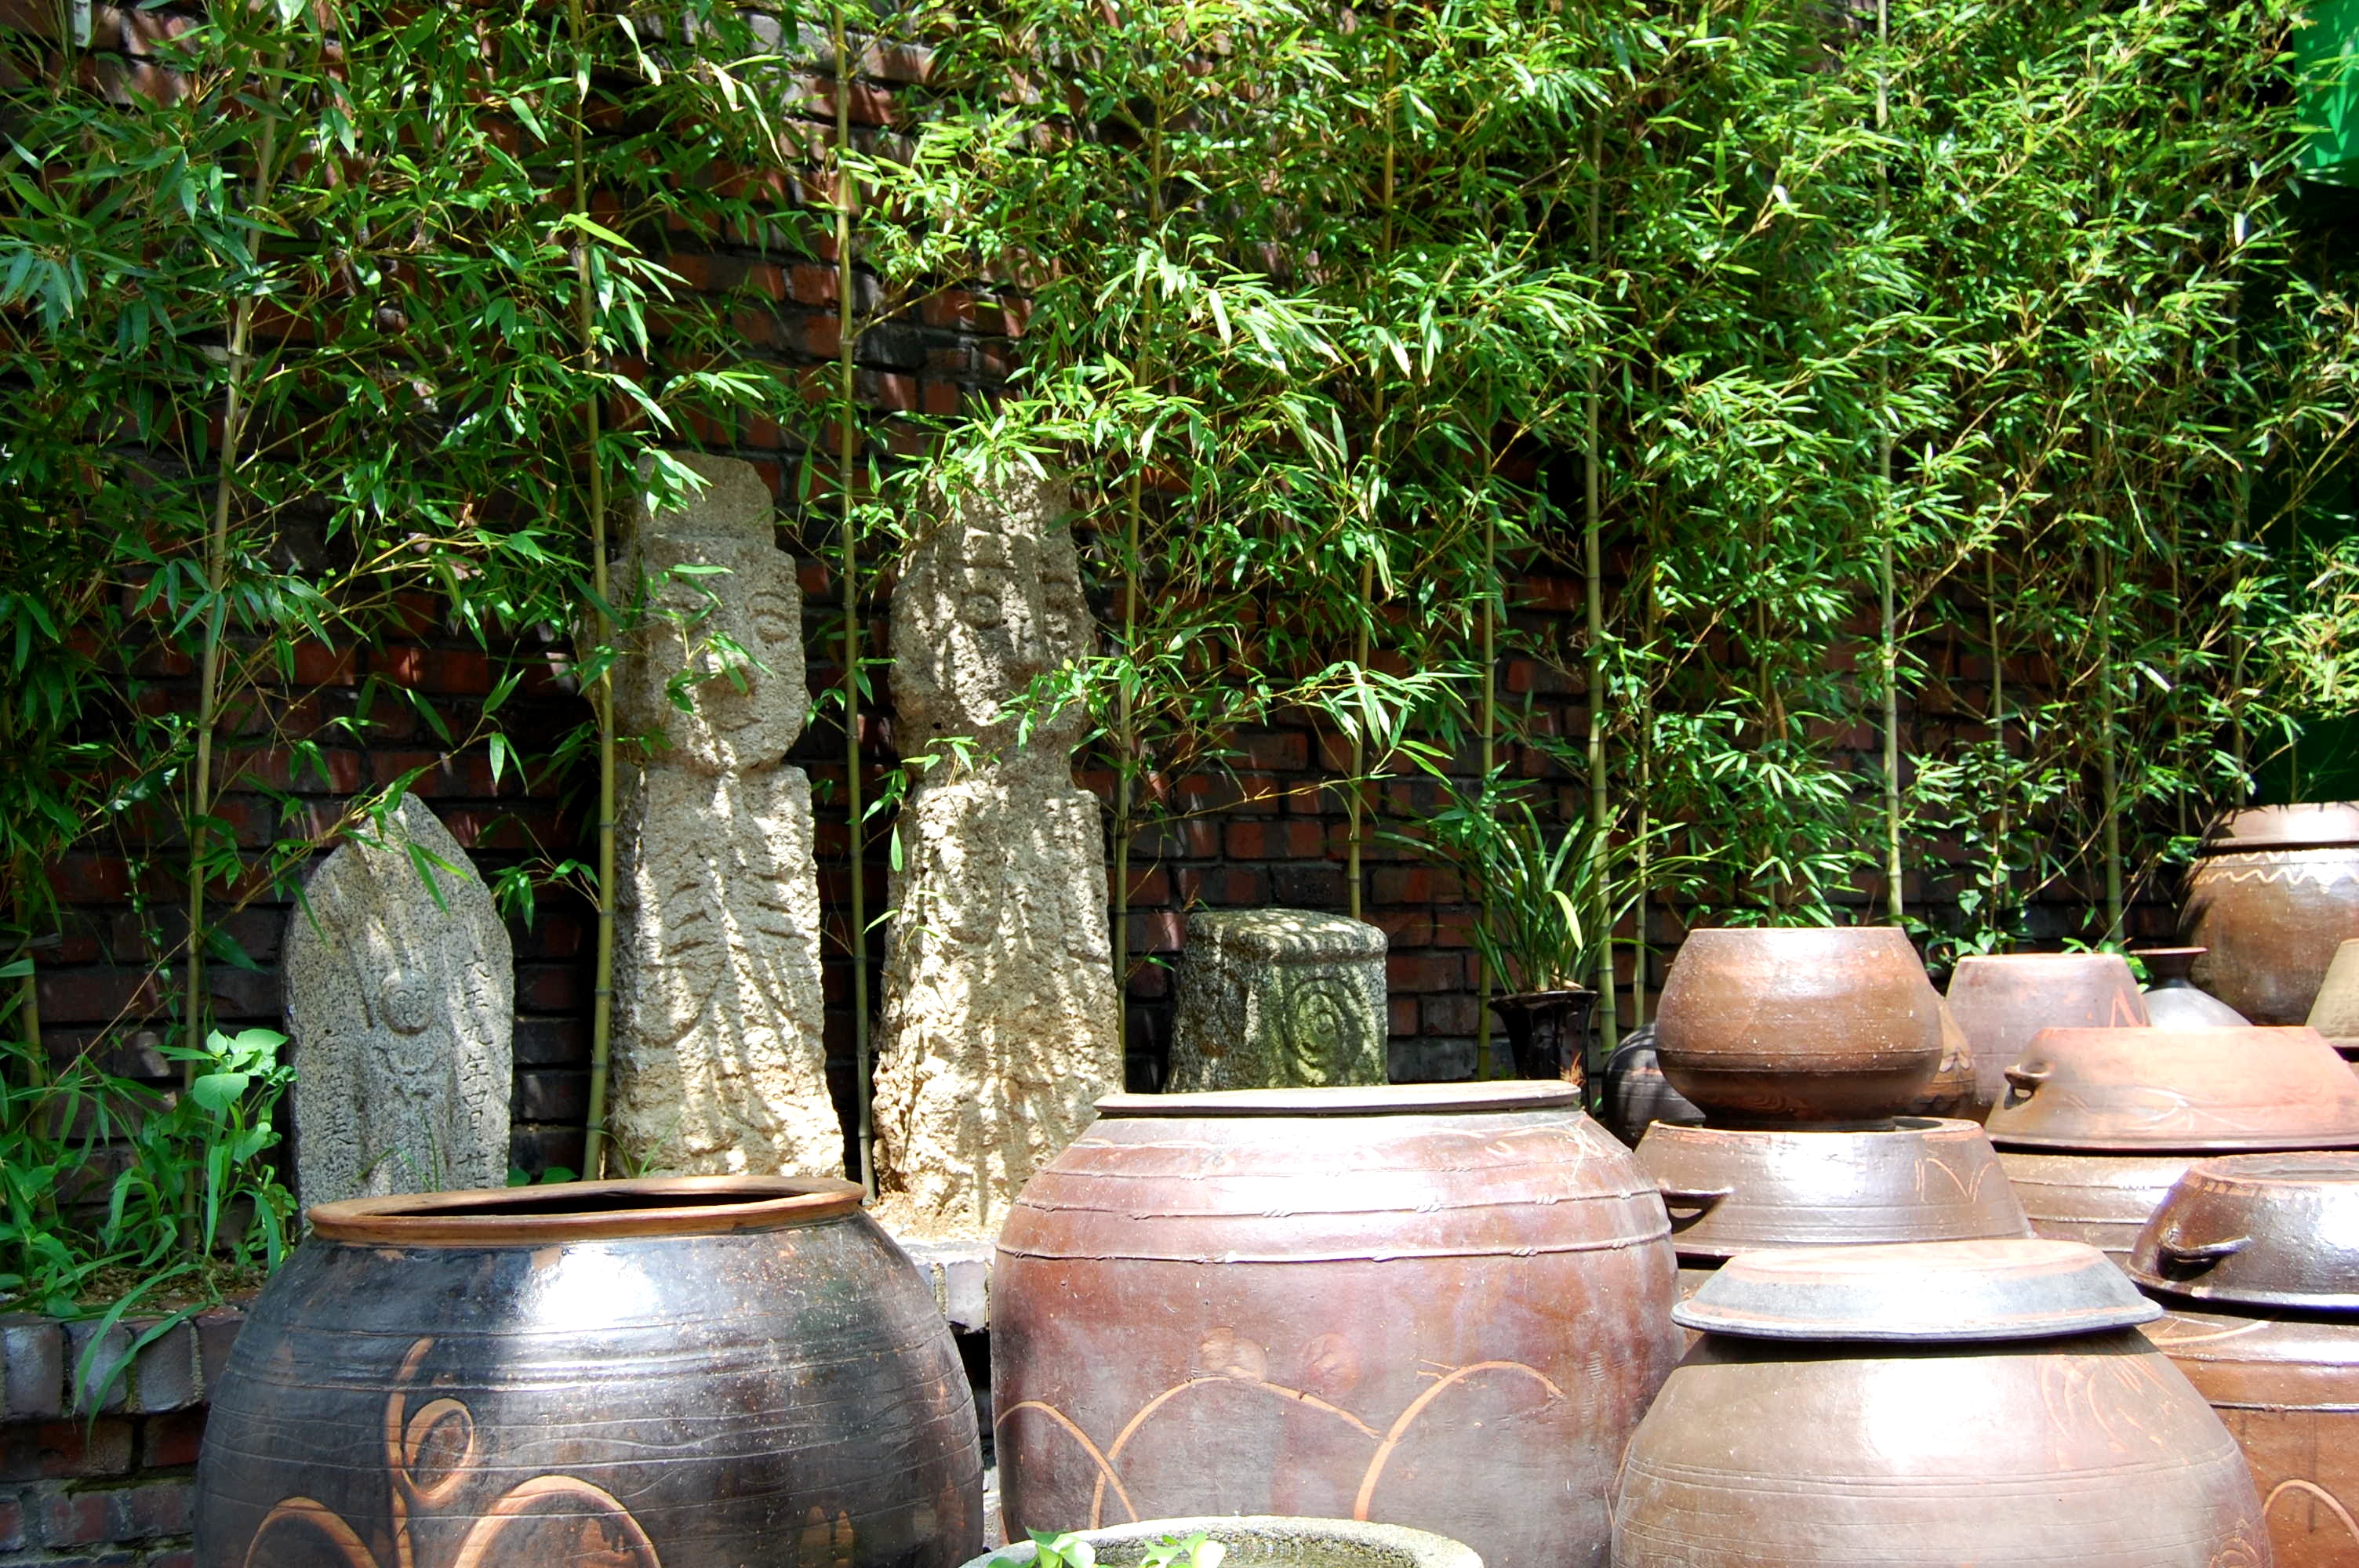
pot, statue, backyard, garden, korea, yard, traditional, water feature, seoul, amphora, man made object